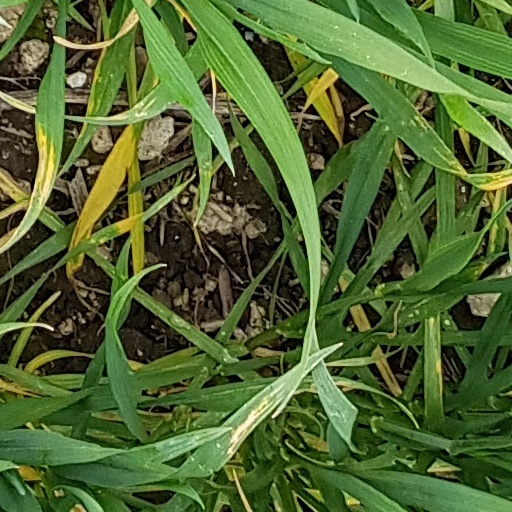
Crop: wheat